Hexagonal fast Fourier transform

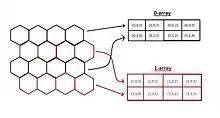
Representation of hexagonally sampled data as a pair of rectangular arrays using the HECS coordinate system

The hexagonal efficient coordinate system (formerly known as array set addressing (ASA)) was developed based on the fact that a hexagonal grid can be represented as a combination of two interleaved rectangular arrays. It is easy to address each individual array using familiar integer-valued row and column indices and the individual arrays are distinguished by a single binary coordinate. Therefore, a full address for any point in the hexagonal grid can be uniquely represented by three coordinates.